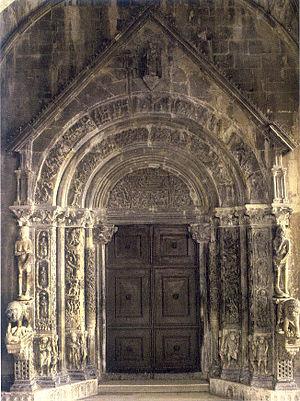
Radovan est un sculpteur et architecte croate qui vivait à Trogir au XIIIᵉ siècle.
La cathédrale Saint-Laurent située à Trogir en Croatie est une église catholique composée de trois nefs construite dans le style roman et gothique.